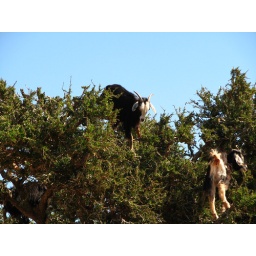
Somewhere in Morocco. Goats eating leaves from the tree top.